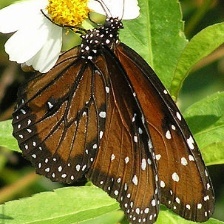
Species: STRAITED QUEEN
Butterfly family (ImageNet category): monarch